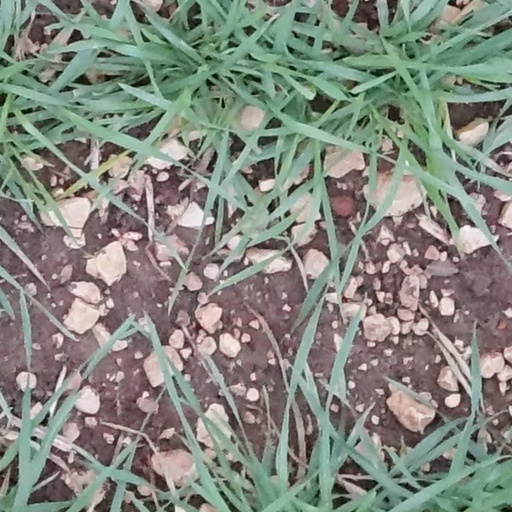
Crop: wheat